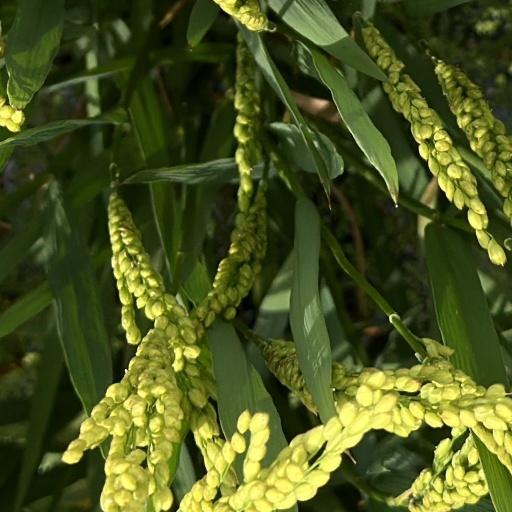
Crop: rice